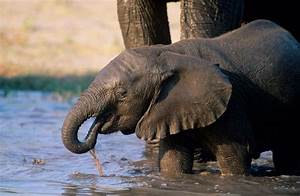
Label: elefante